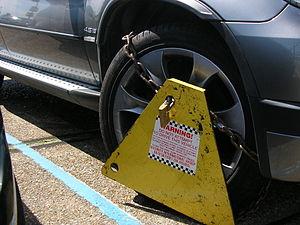
Un sabot de Denver est un dispositif conçu pour empêcher un véhicule de circuler.